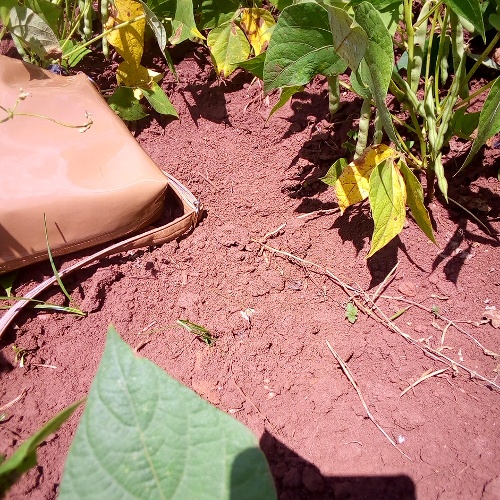
Leaf condition: healthy